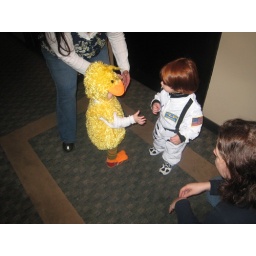
So an astronaut walks into a bar with a duck under his arm...